Maxwell Starkman

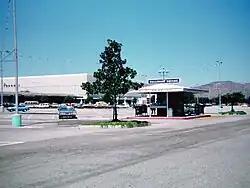
The Fallbrook Center in West Hills, Los Angeles, California.

Later, he built commercial buildings such as shopping malls and drugstores. For example, he designed the Park Place Shopping Center and the Sunrise City Shopping Center along the Maryland Parkway in Las Vegas, Nevada. He also designed the Fallbrook Center in West Hills and some student housing at California State University, Los Angeles. Later in the 1960s, he designed the Melodyland Theater in Anaheim. Additionally, Starkman designed the Dunes hotel and casino, which was later demolished and replaced with the Bellagio.